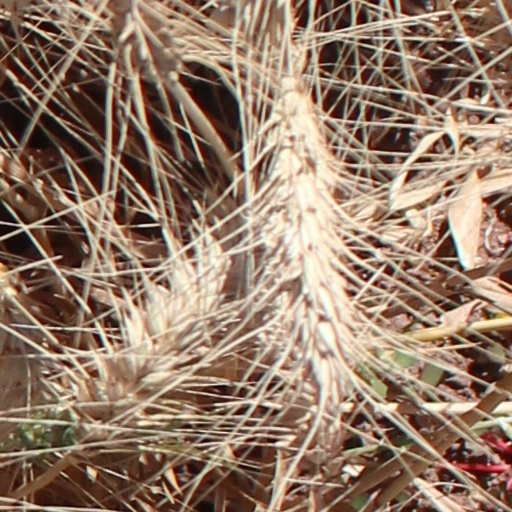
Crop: wheat